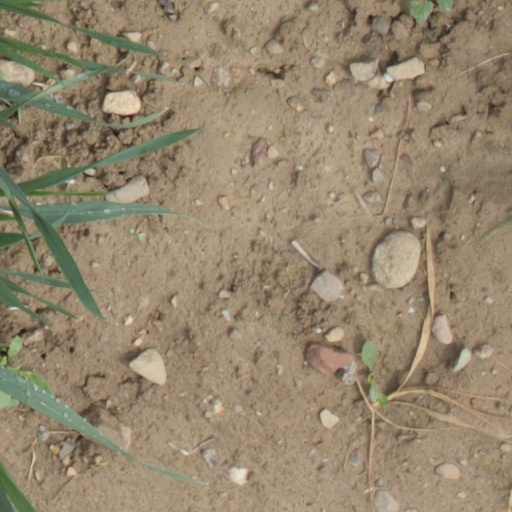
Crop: wheat